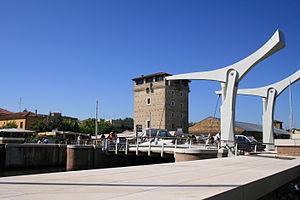
Cervia est une ville italienne de la province de Ravenne dans la région Émilie-Romagne en Italie.